John Auer

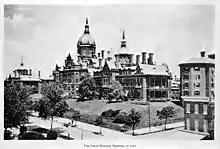
Johns Hopkins Hospital in 1905

John Auer attended the University of Michigan, where he received his B.S in 1898. In 1902, he received his M.D. from the Johns Hopkins University Medical School.